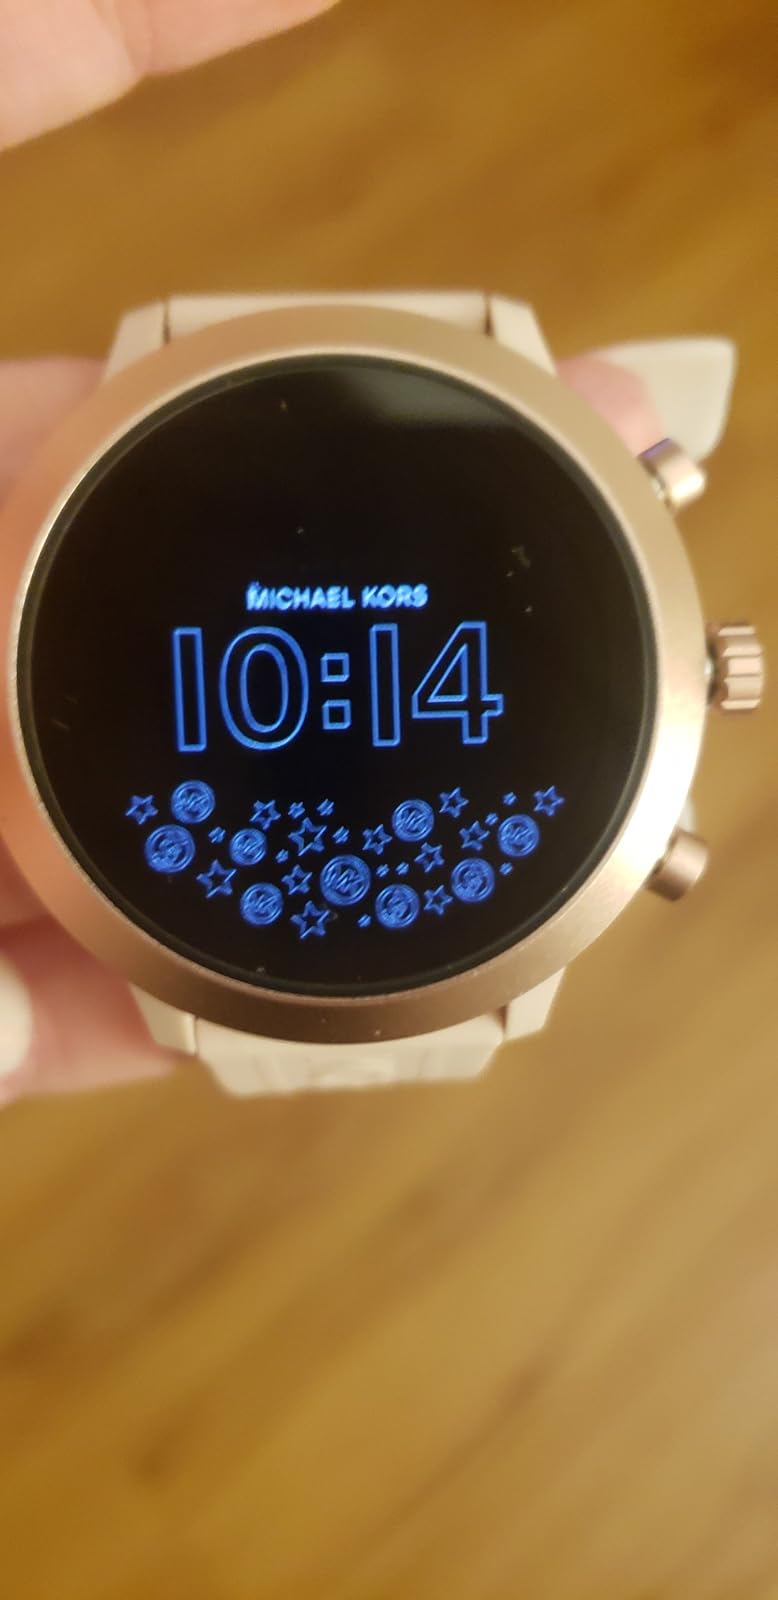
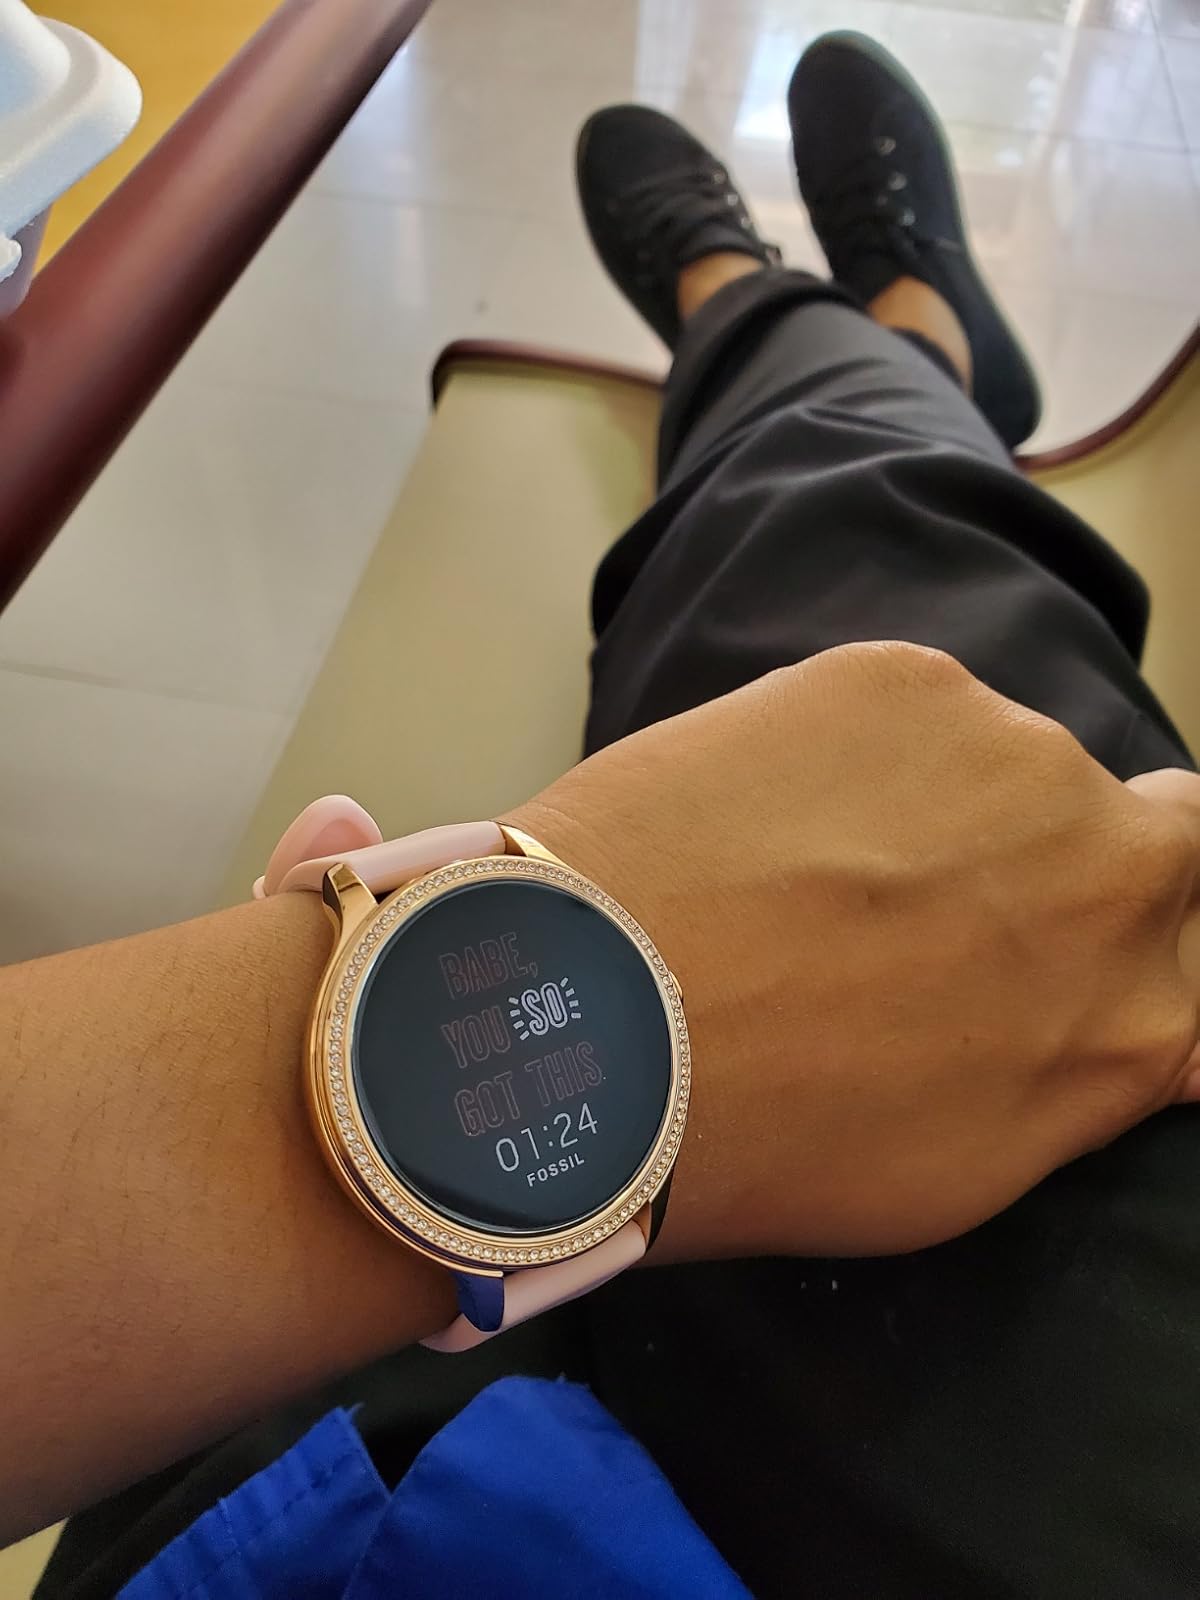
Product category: smartwatch
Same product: no